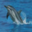
Label: dolphin